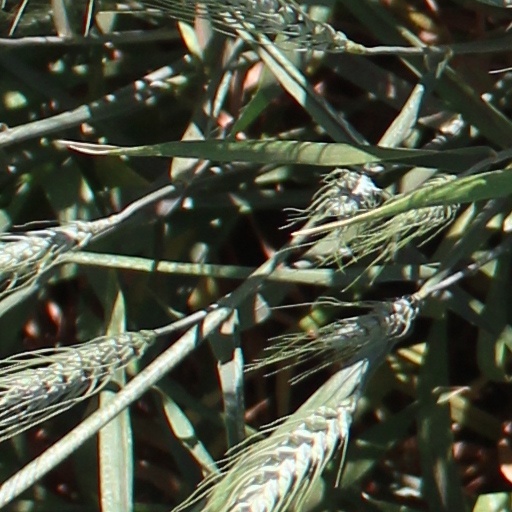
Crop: wheat